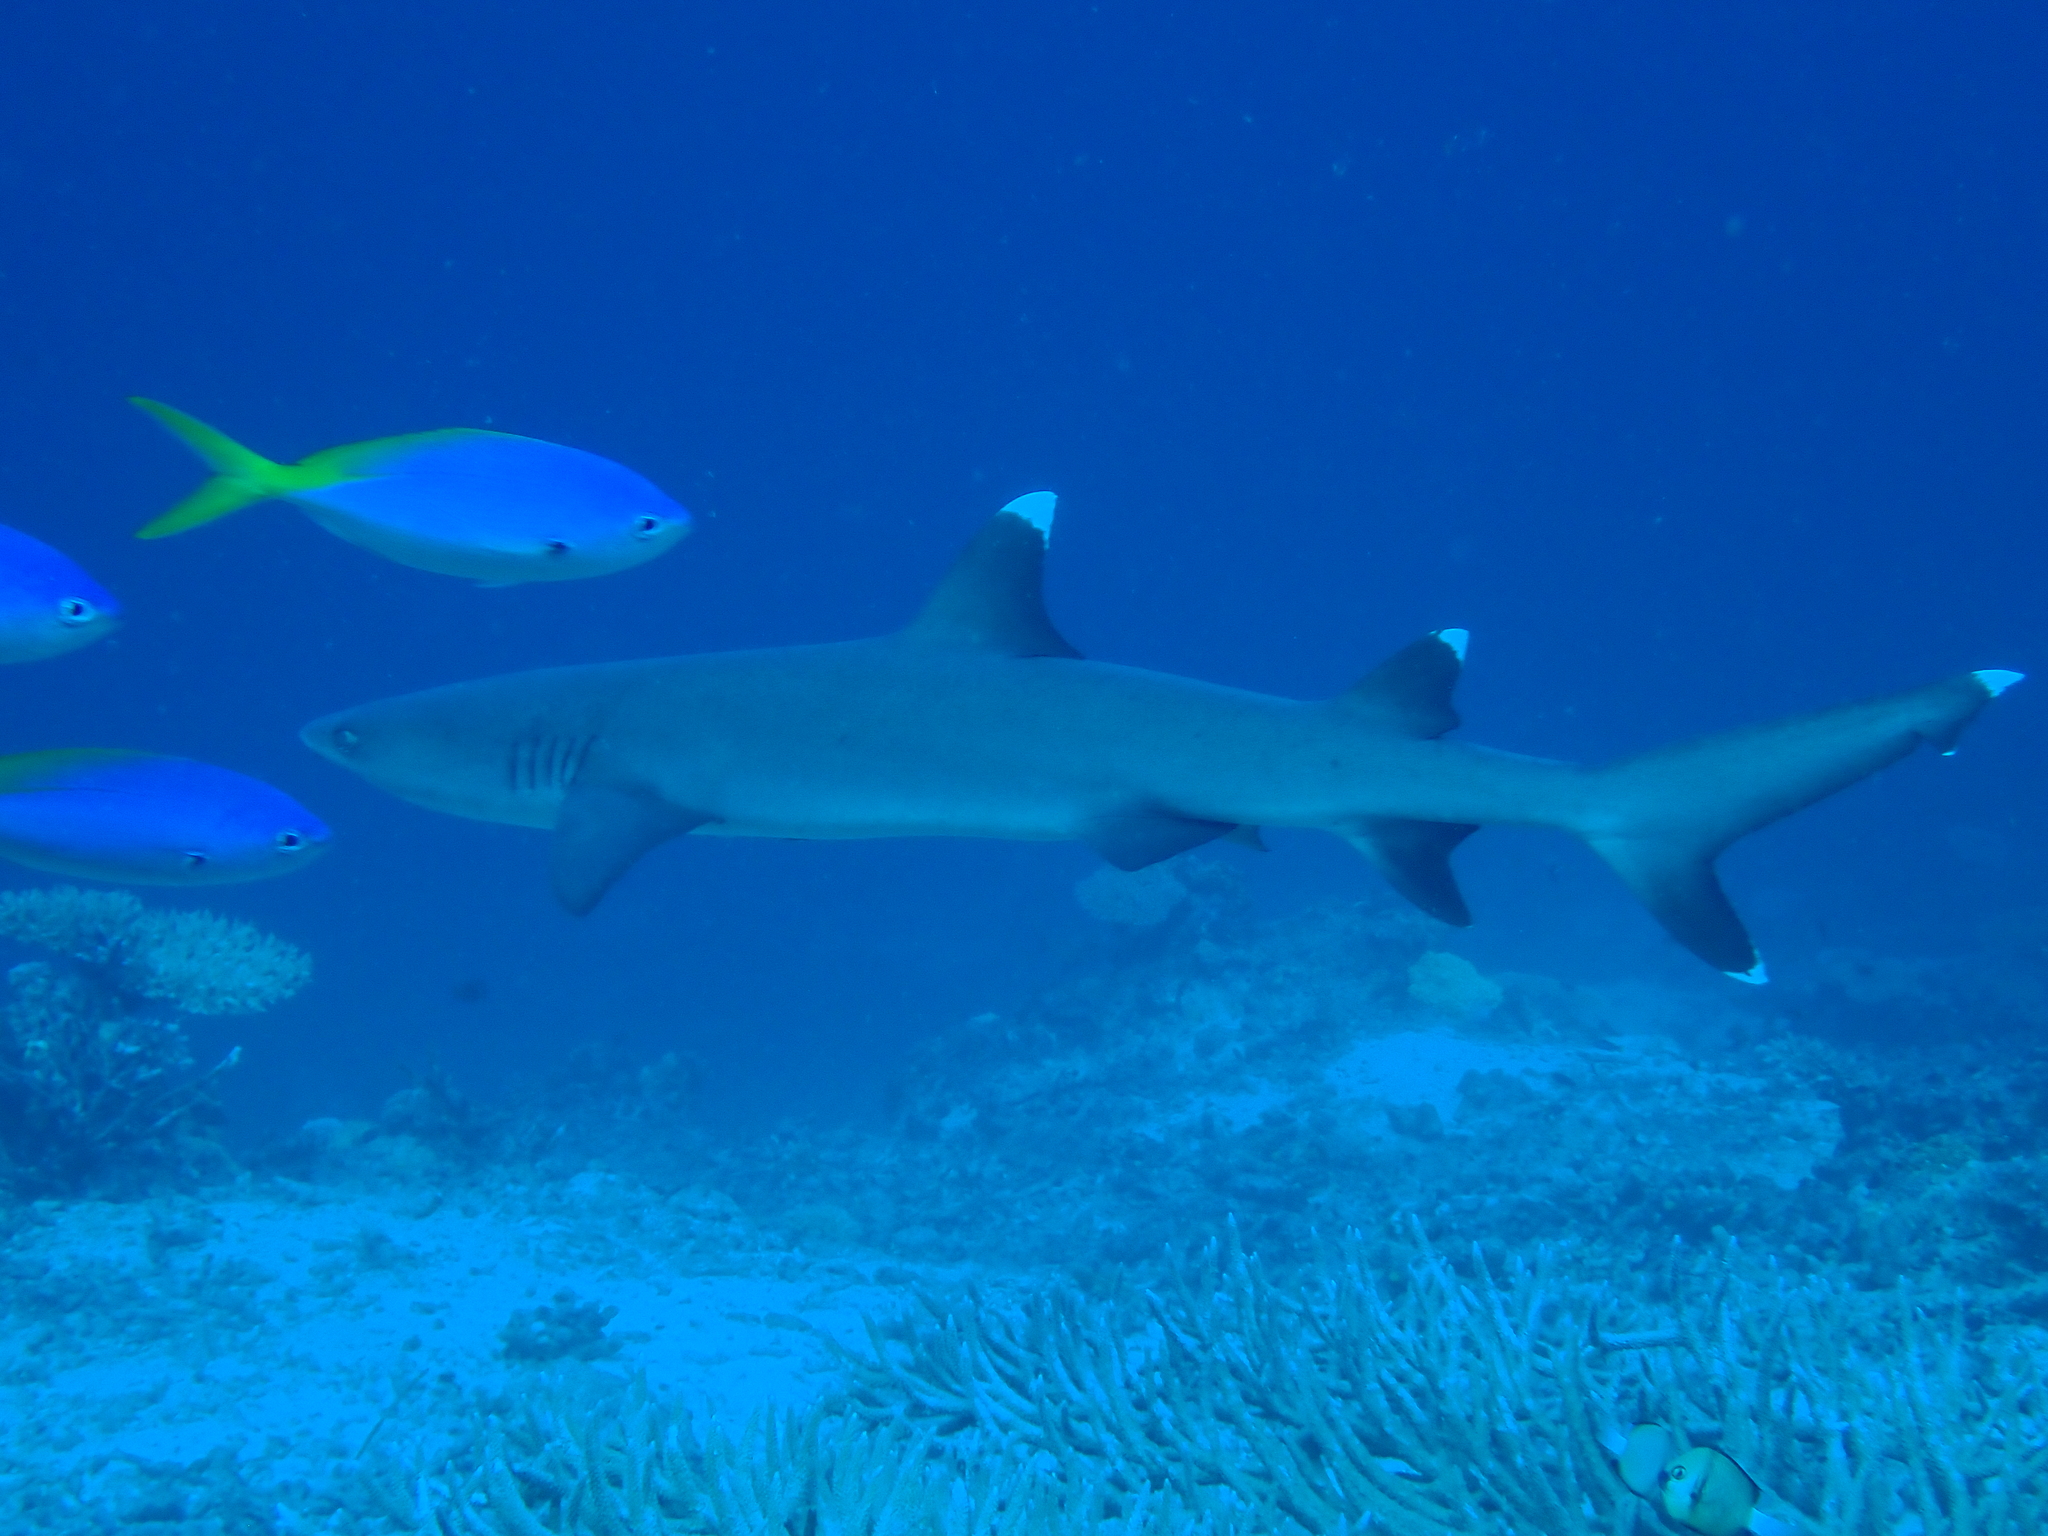
fish (species not among the labelled classes)